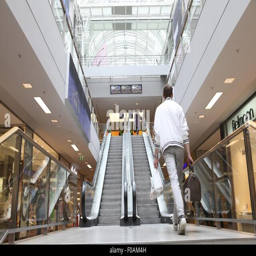
rear view of man entering the escalator in department store